The Dead Lands

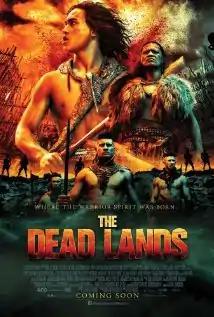
Film poster

The Dead Lands is a 2014 New Zealander action film directed by Toa Fraser. It was number 1 at the New Zealand box office when it was released. It was screened in the Special Presentations section at the 2014 Toronto International Film Festival where it had its world premier on 4 September 2014. It was selected as the New Zealand entry for the Best Foreign Language Film at the 87th Academy Awards, but was not nominated.